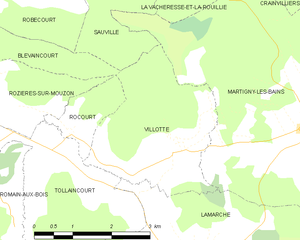
Carte des communes françaises Villotte